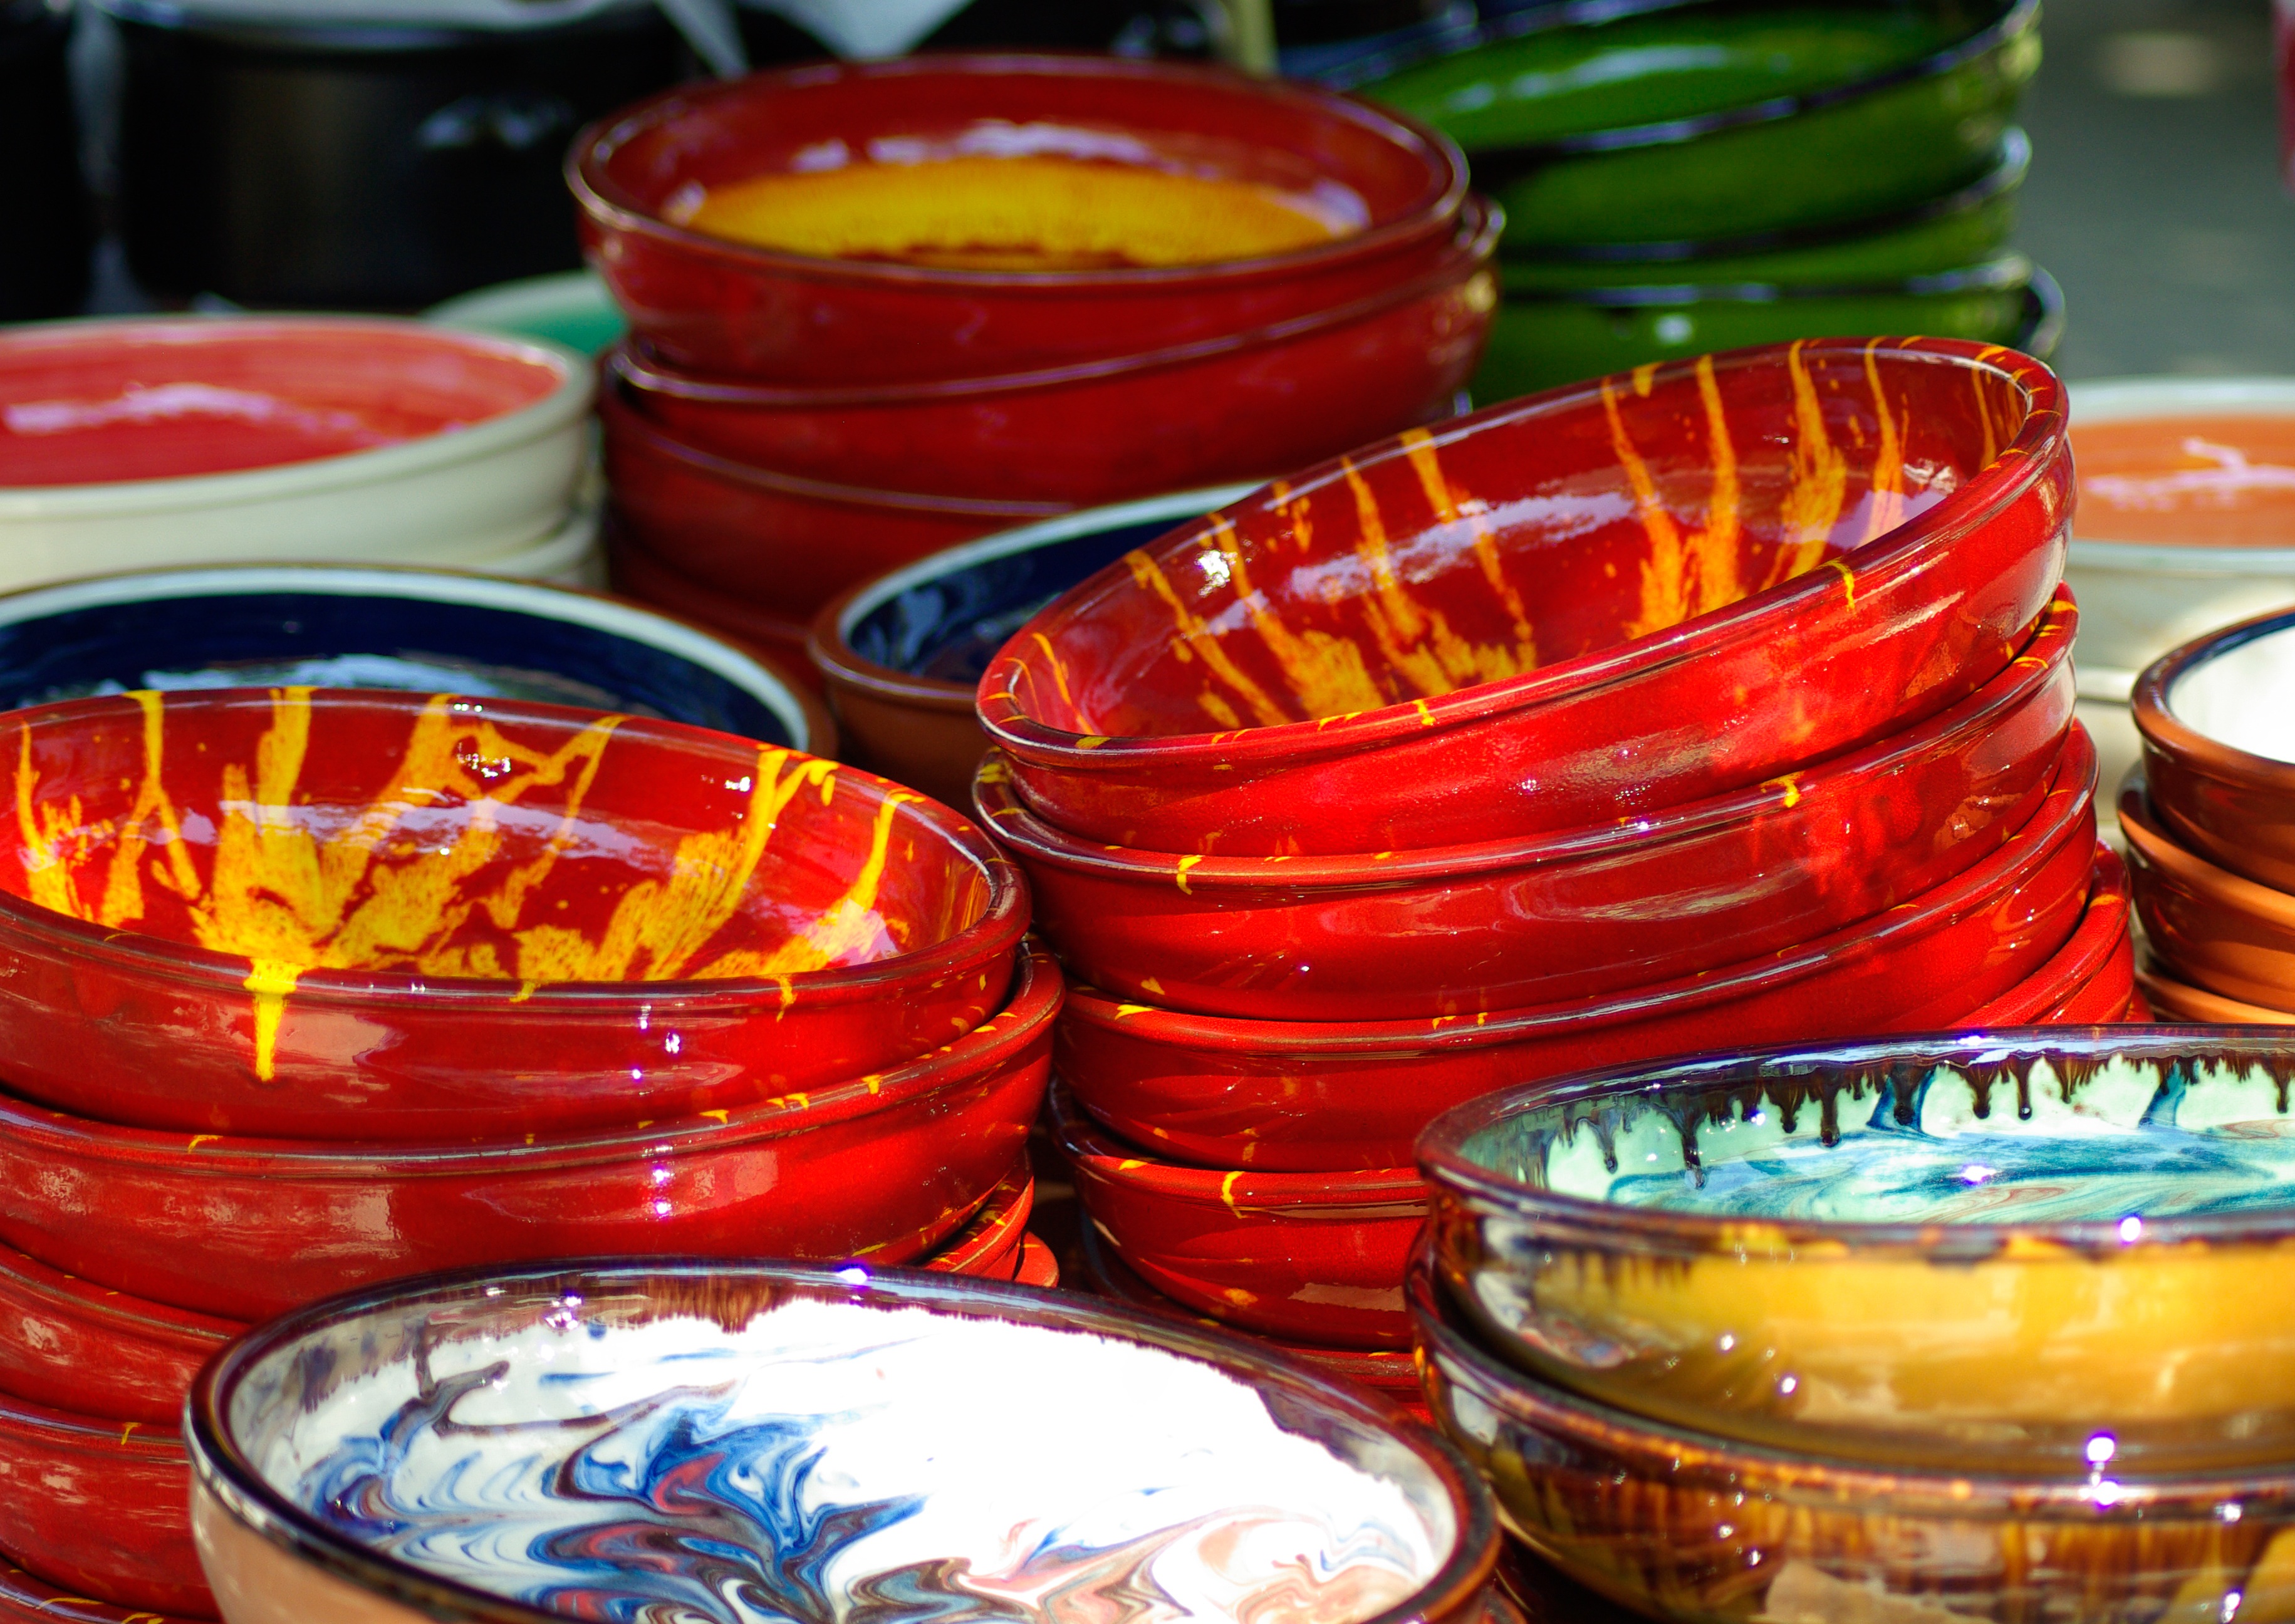
dish, meal, food, produce, ceramic, pottery, crafts, dishes, canning, food preservation